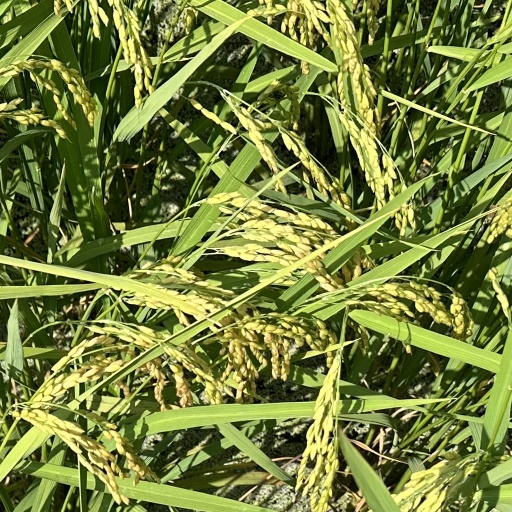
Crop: rice